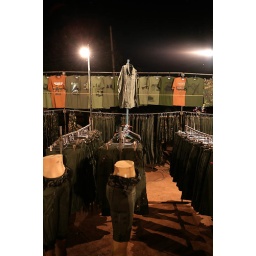
A stall for military clothes at the night market in Old Sukhothai.